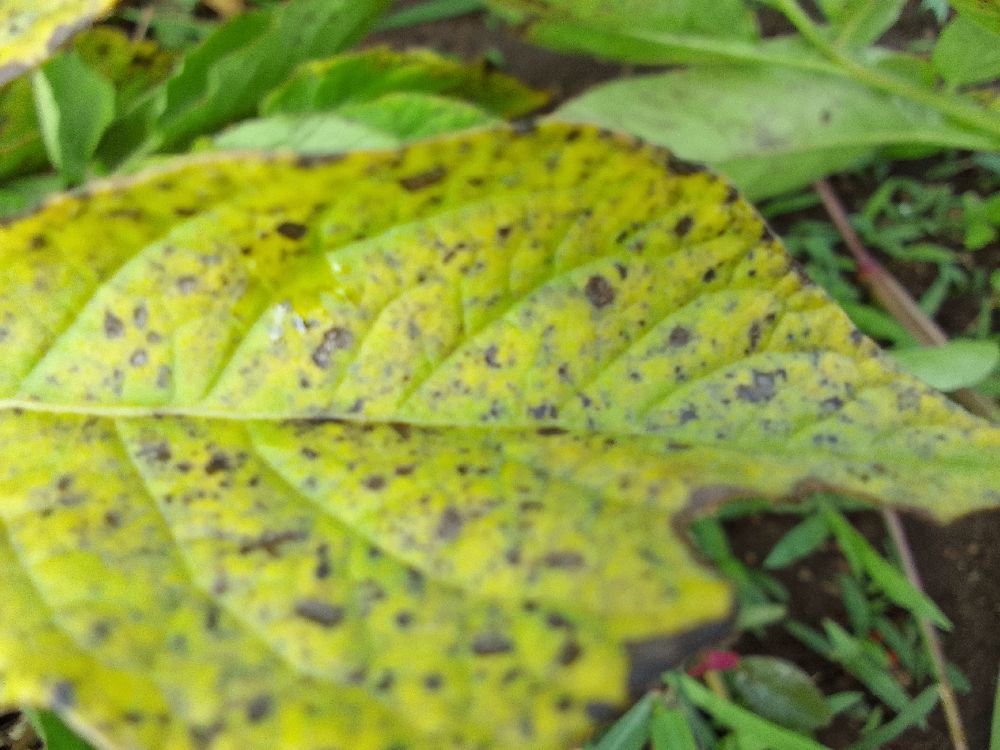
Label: Early blight